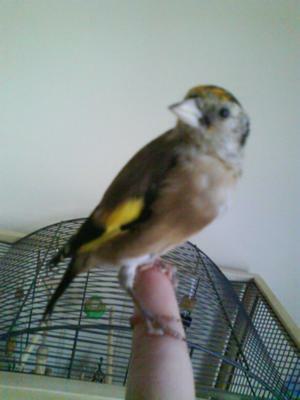
A photo of a european goldfinch